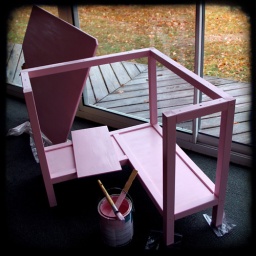
painting an ikea table the prettiest powder pink for my craft room ttv by isewcute